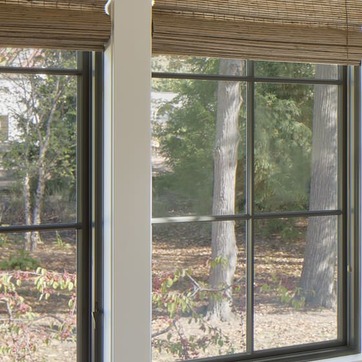
Material: glass